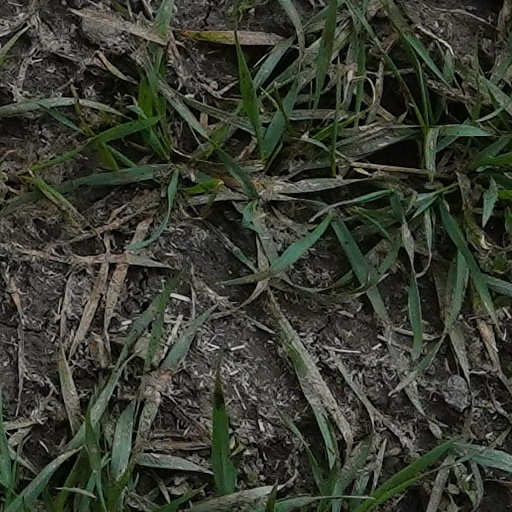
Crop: wheat